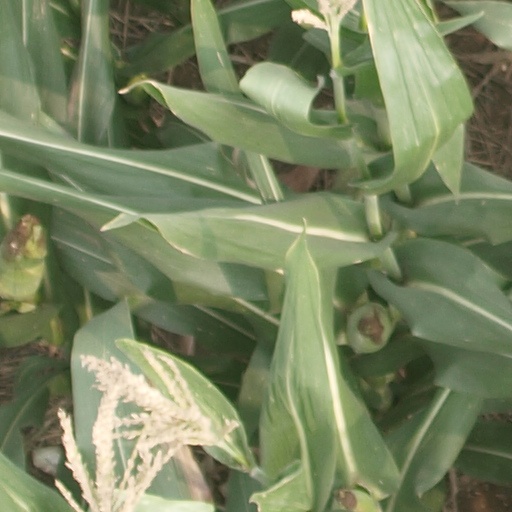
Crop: maize; corn